Queen of Masks

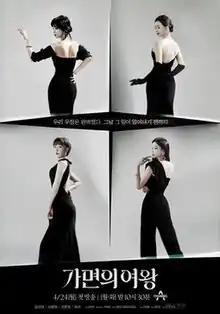
Promotional poster

Queen of Masks is a 2023 South Korean television series starring Kim Sun-a, Oh Yoon-ah, Shin Eun-jung, and Yoo Sun. It aired on Channel A from April 24 to June 13, 2023, every Monday and Tuesday at 22:30 (KST) for 16 episodes. It is also available for streaming on Viu in selected regions.